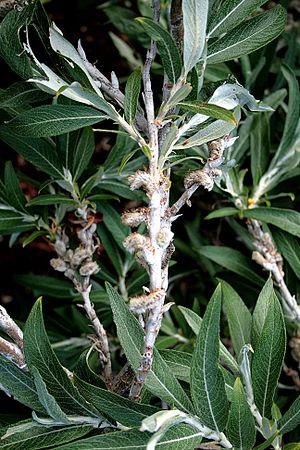
Salix candida, le Saule à feuilles de sauge, est un arbuste originaire du nord des États-Unis et du Canada.